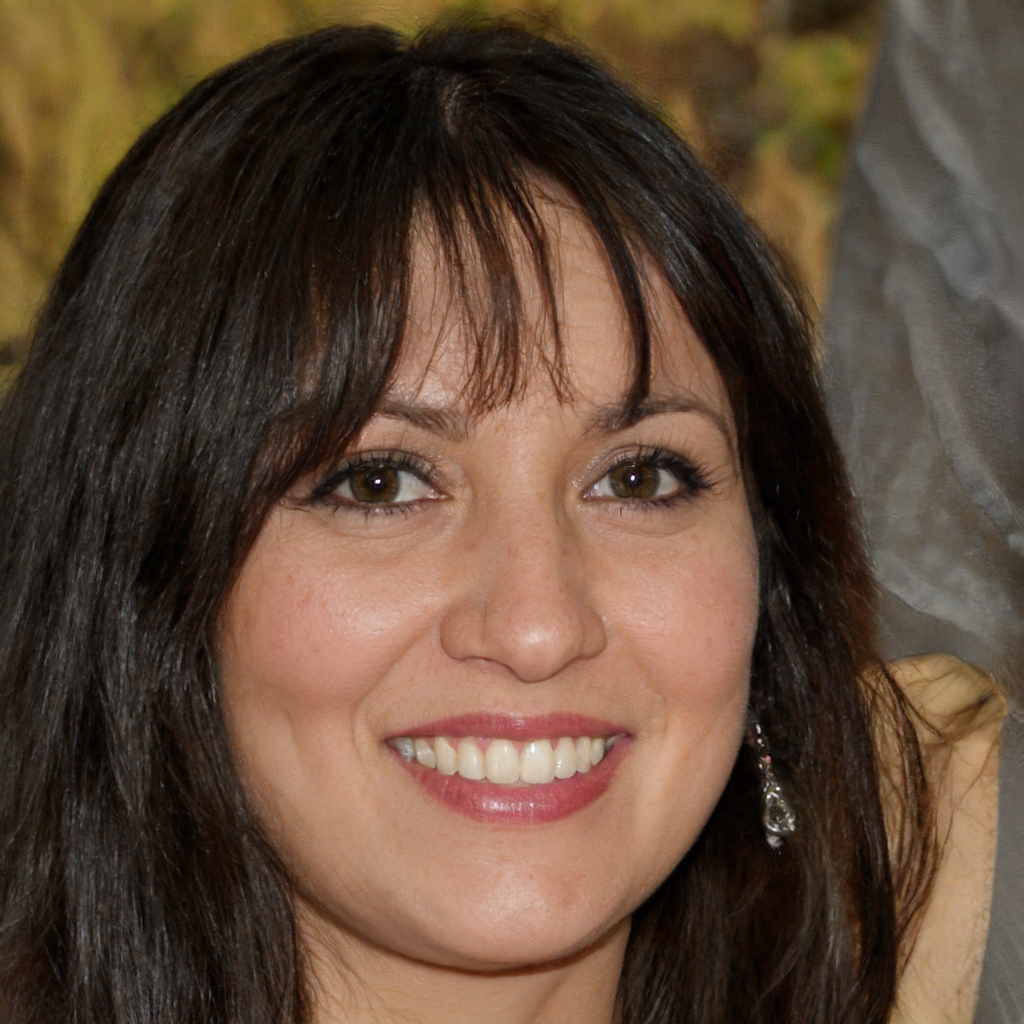
Gender: Female